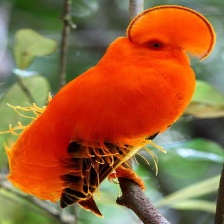
Species: COCK OF THE  ROCK
Scientific name: RUPICOLA